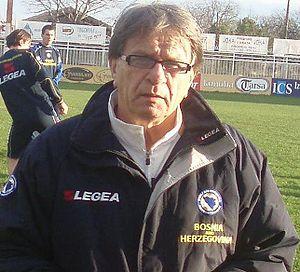
L’histoire du Football Club de Nantes, club de football français basé à Nantes, commence au mois d'avril 1943 par le regroupement de plusieurs clubs nantais dont la Saint-Pierre de Nantes, le principal club amateur de la ville. Le FC Nantes prend le statut professionnel en 1945 lors de la montée dans le championnat national de deuxième division. Le club doit attendre ensuite une vingtaine d'années avant d'accéder, sous l'impulsion de son entraîneur José Arribas, au championnat de France de première division, qu'il remporte deux fois dans la foulée en 1965 et 1966 grâce au jeu offensif, collectif et agréable de ses « Canaris », salué par la France entière. Grâce à cette école de jeu, à la stabilité de son effectif et de son encadrement et à son centre de formation, l'un des premiers et des plus performants, le FCN maintient ses résultats sous Jean Vincent, puis sous Jean-Claude Suaudeau, disciple d'Arribas, et sous Raynald Denoueix, disciple des deux précédents.